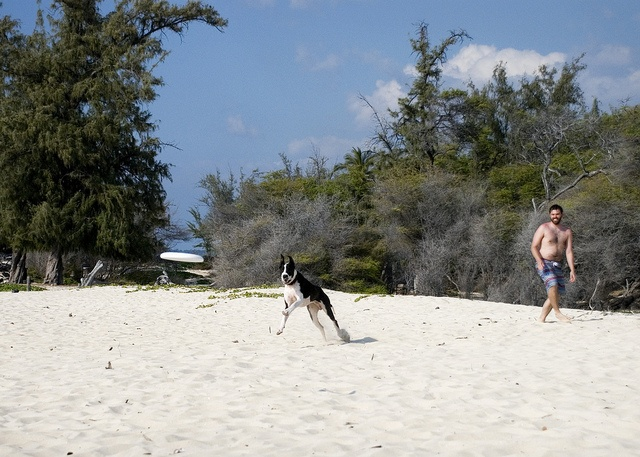
A man playing a game of catch with his dog on a beach.
A man and dog playing with a Frisbee in the sand.
A man walking as a dog chases a flying Frisbee.
A man and dog playing Frisbee on the sand.
A man and his dog are playing outside on the beach.